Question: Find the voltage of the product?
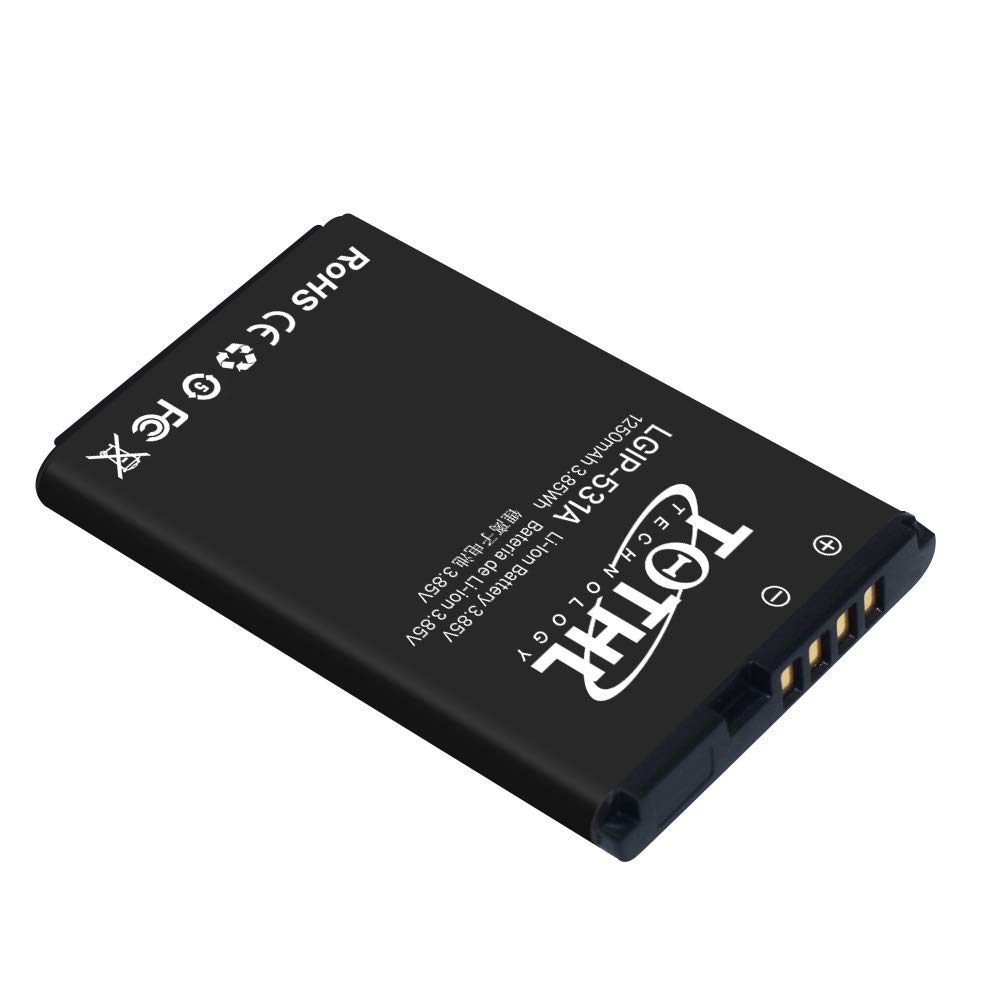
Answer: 3.85 volt